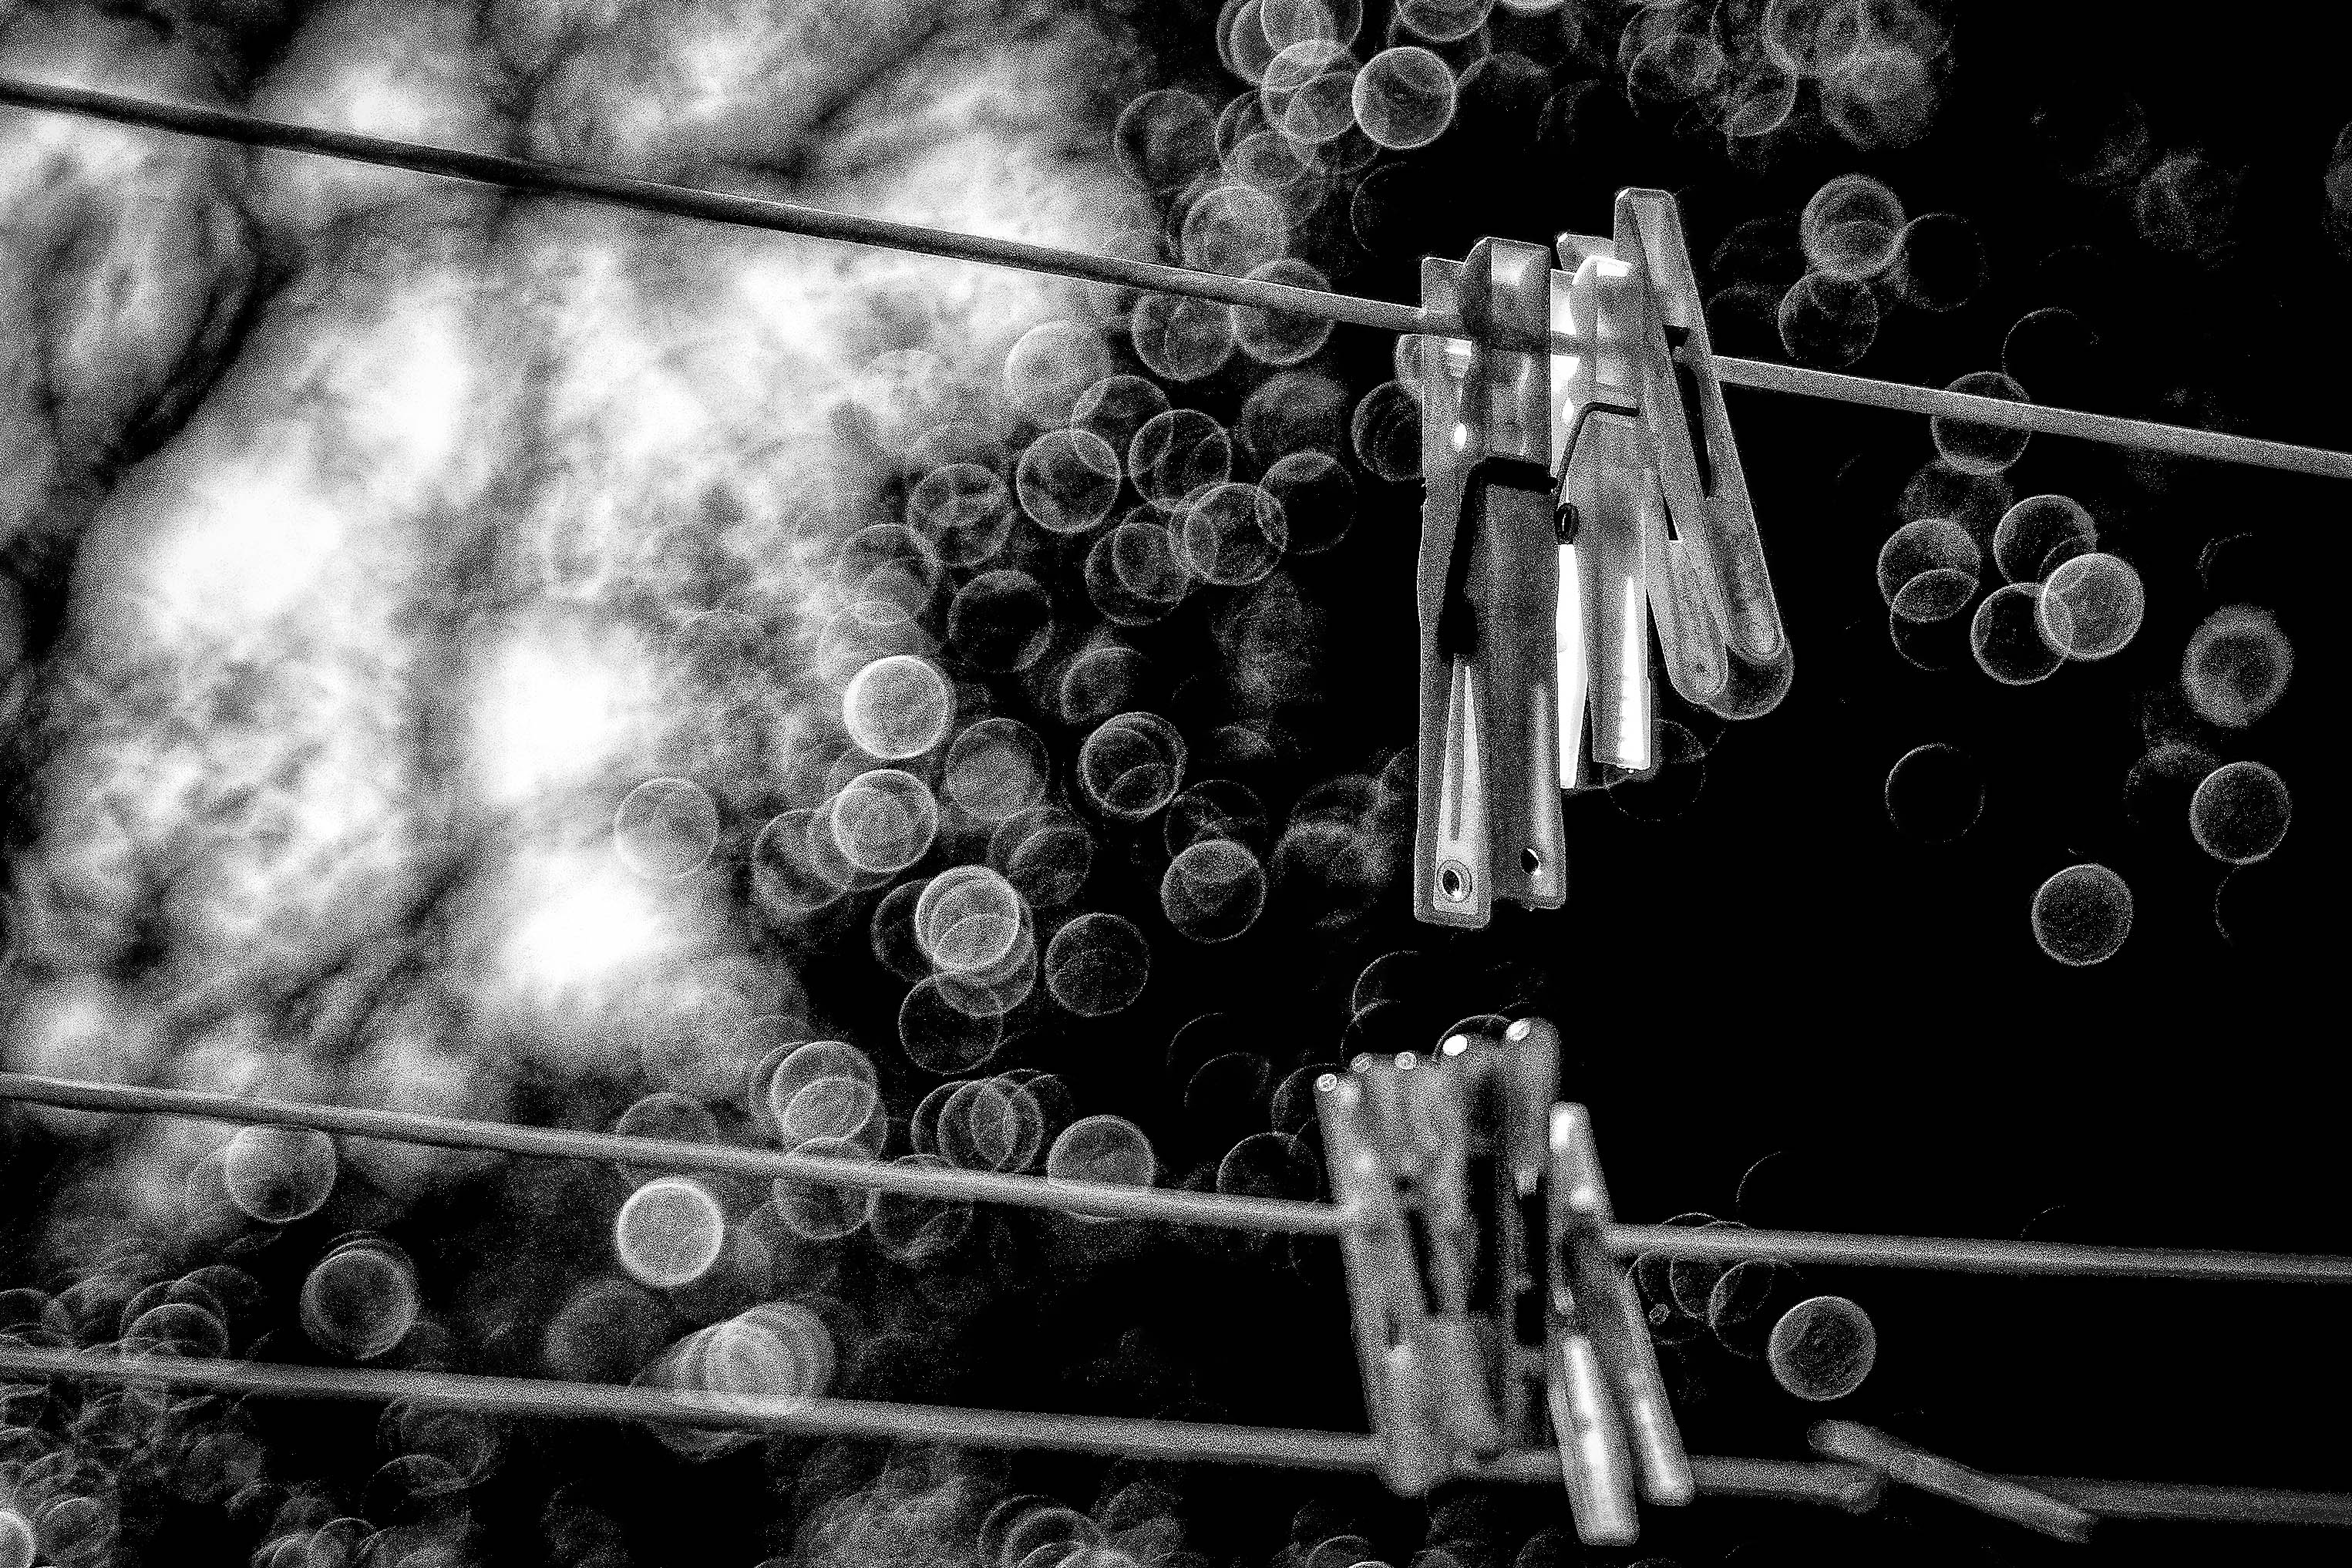
light, black and white, photography, vehicle, darkness, black, electricity, monochrome, monochrome photography